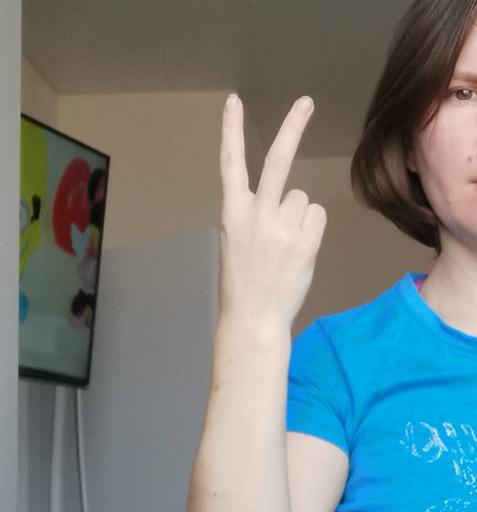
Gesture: peace_inverted